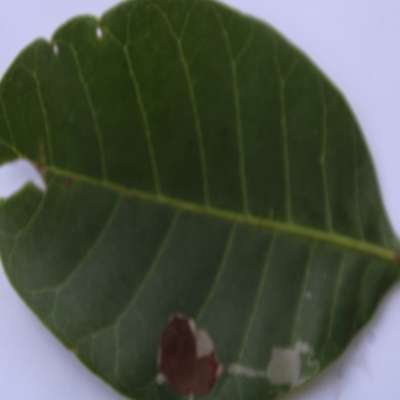
Crop: Cashew
Condition: leaf miner